Thomas Leiper Estate

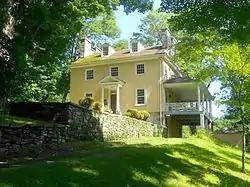
"Avondale", Thomas Leiper House

The Thomas Leiper Estate, also known as Avondale, is an historic, American estate that is located in Wallingford in Nether Providence Township, Delaware County, Pennsylvania.